Jerantut (town)

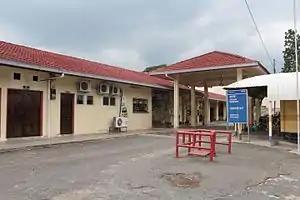
Jerantut railway station.

The Jerantut railway station operated by Keretapi Tanah Melayu (KTM) is one of the major stations of KTM's East Coast Line. KTM Intercity and Express trains stop at this station. Visitors to Taman Negara can disembark from here.